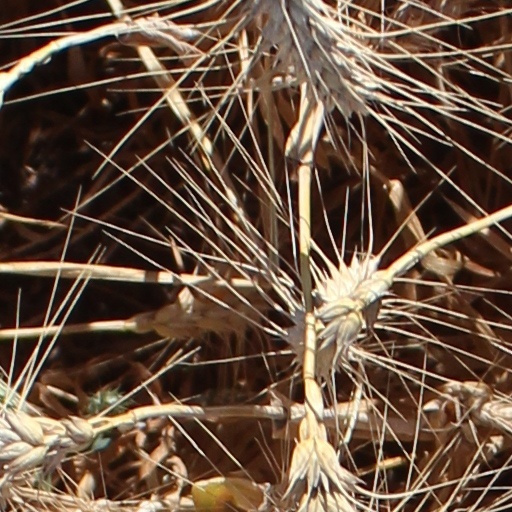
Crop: wheat